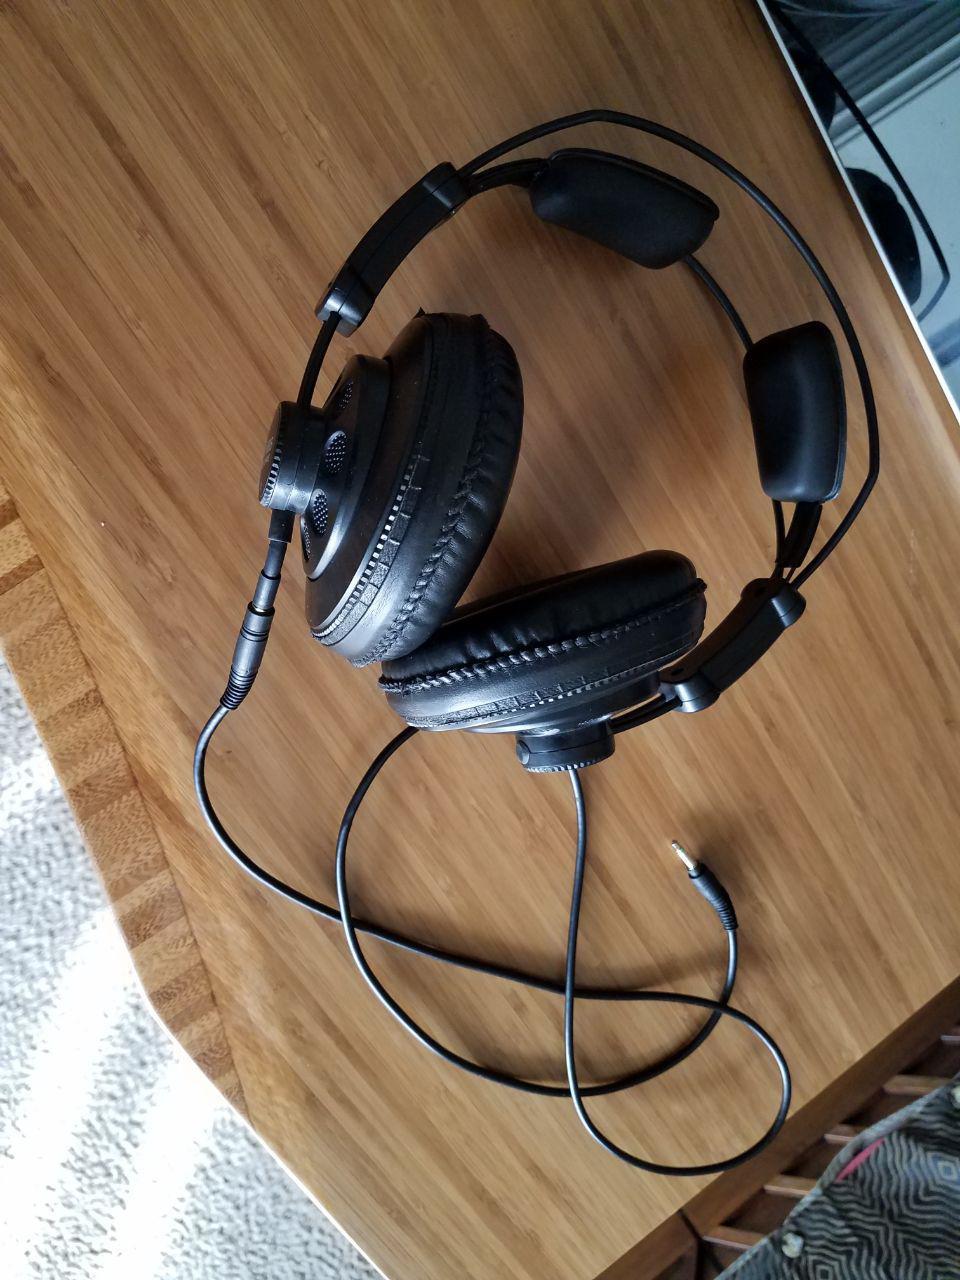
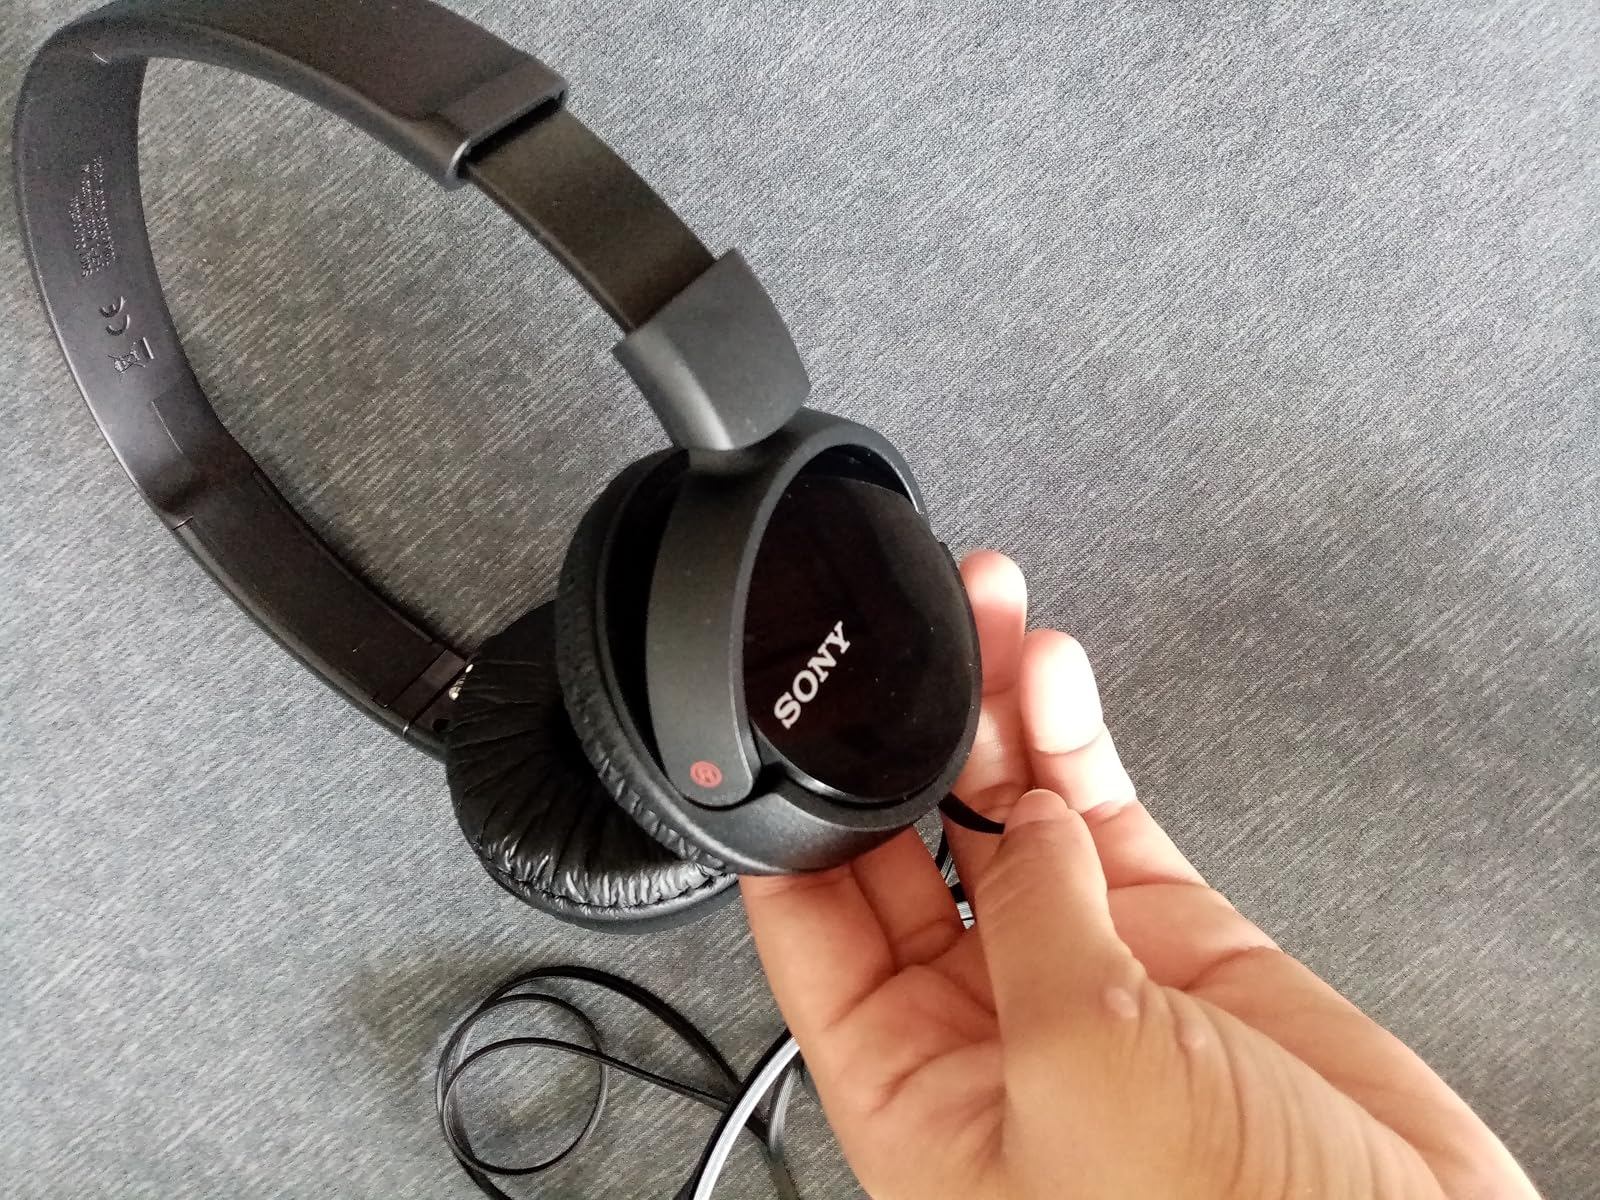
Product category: headphones
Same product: no